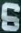
Number: 6